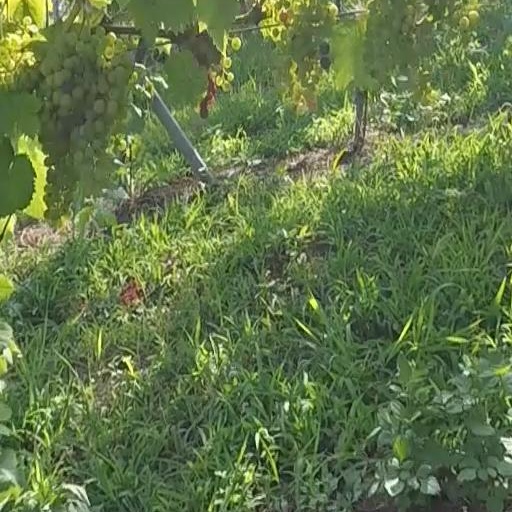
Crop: grape